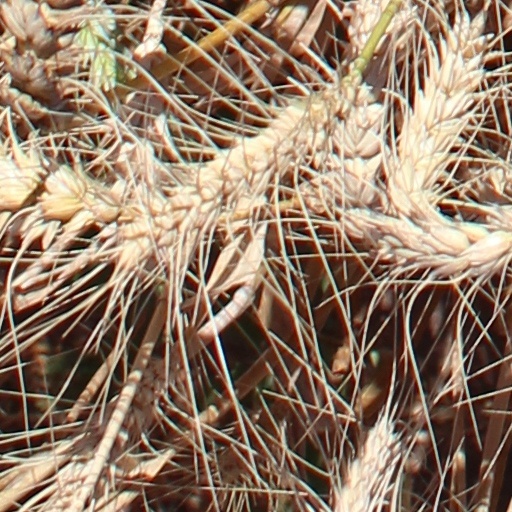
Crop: wheat